Sha cha beef

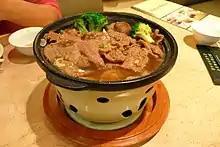

Sha cha beef (also called sa cha beef, cha beef, or cha beefsteak) is the name of a Chinese dish featuring shacha sauce and tenderized beef strips. The Americanized dish is usually served over a bed of white rice with fresh scallions and cilantro (coriander). This dish is native to the Gansu province of China.